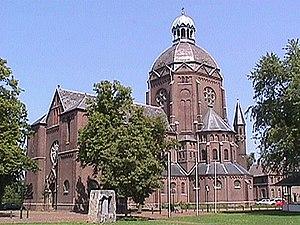
Raamsdonk est un village situé dans la commune néerlandaise de Mont-Sainte-Gertrude, fondée par Guillaume Ier de Hollande dans la province du Brabant-Septentrional.